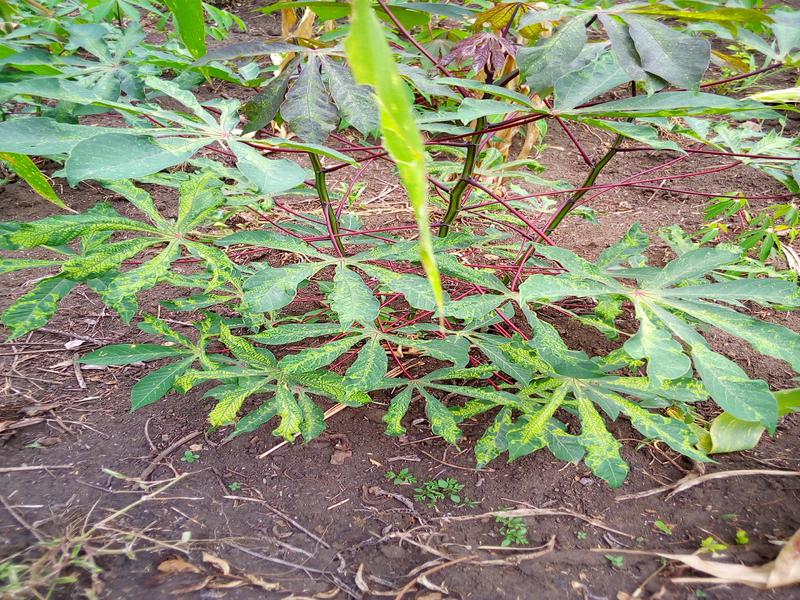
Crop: cassava
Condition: mosaic_disease